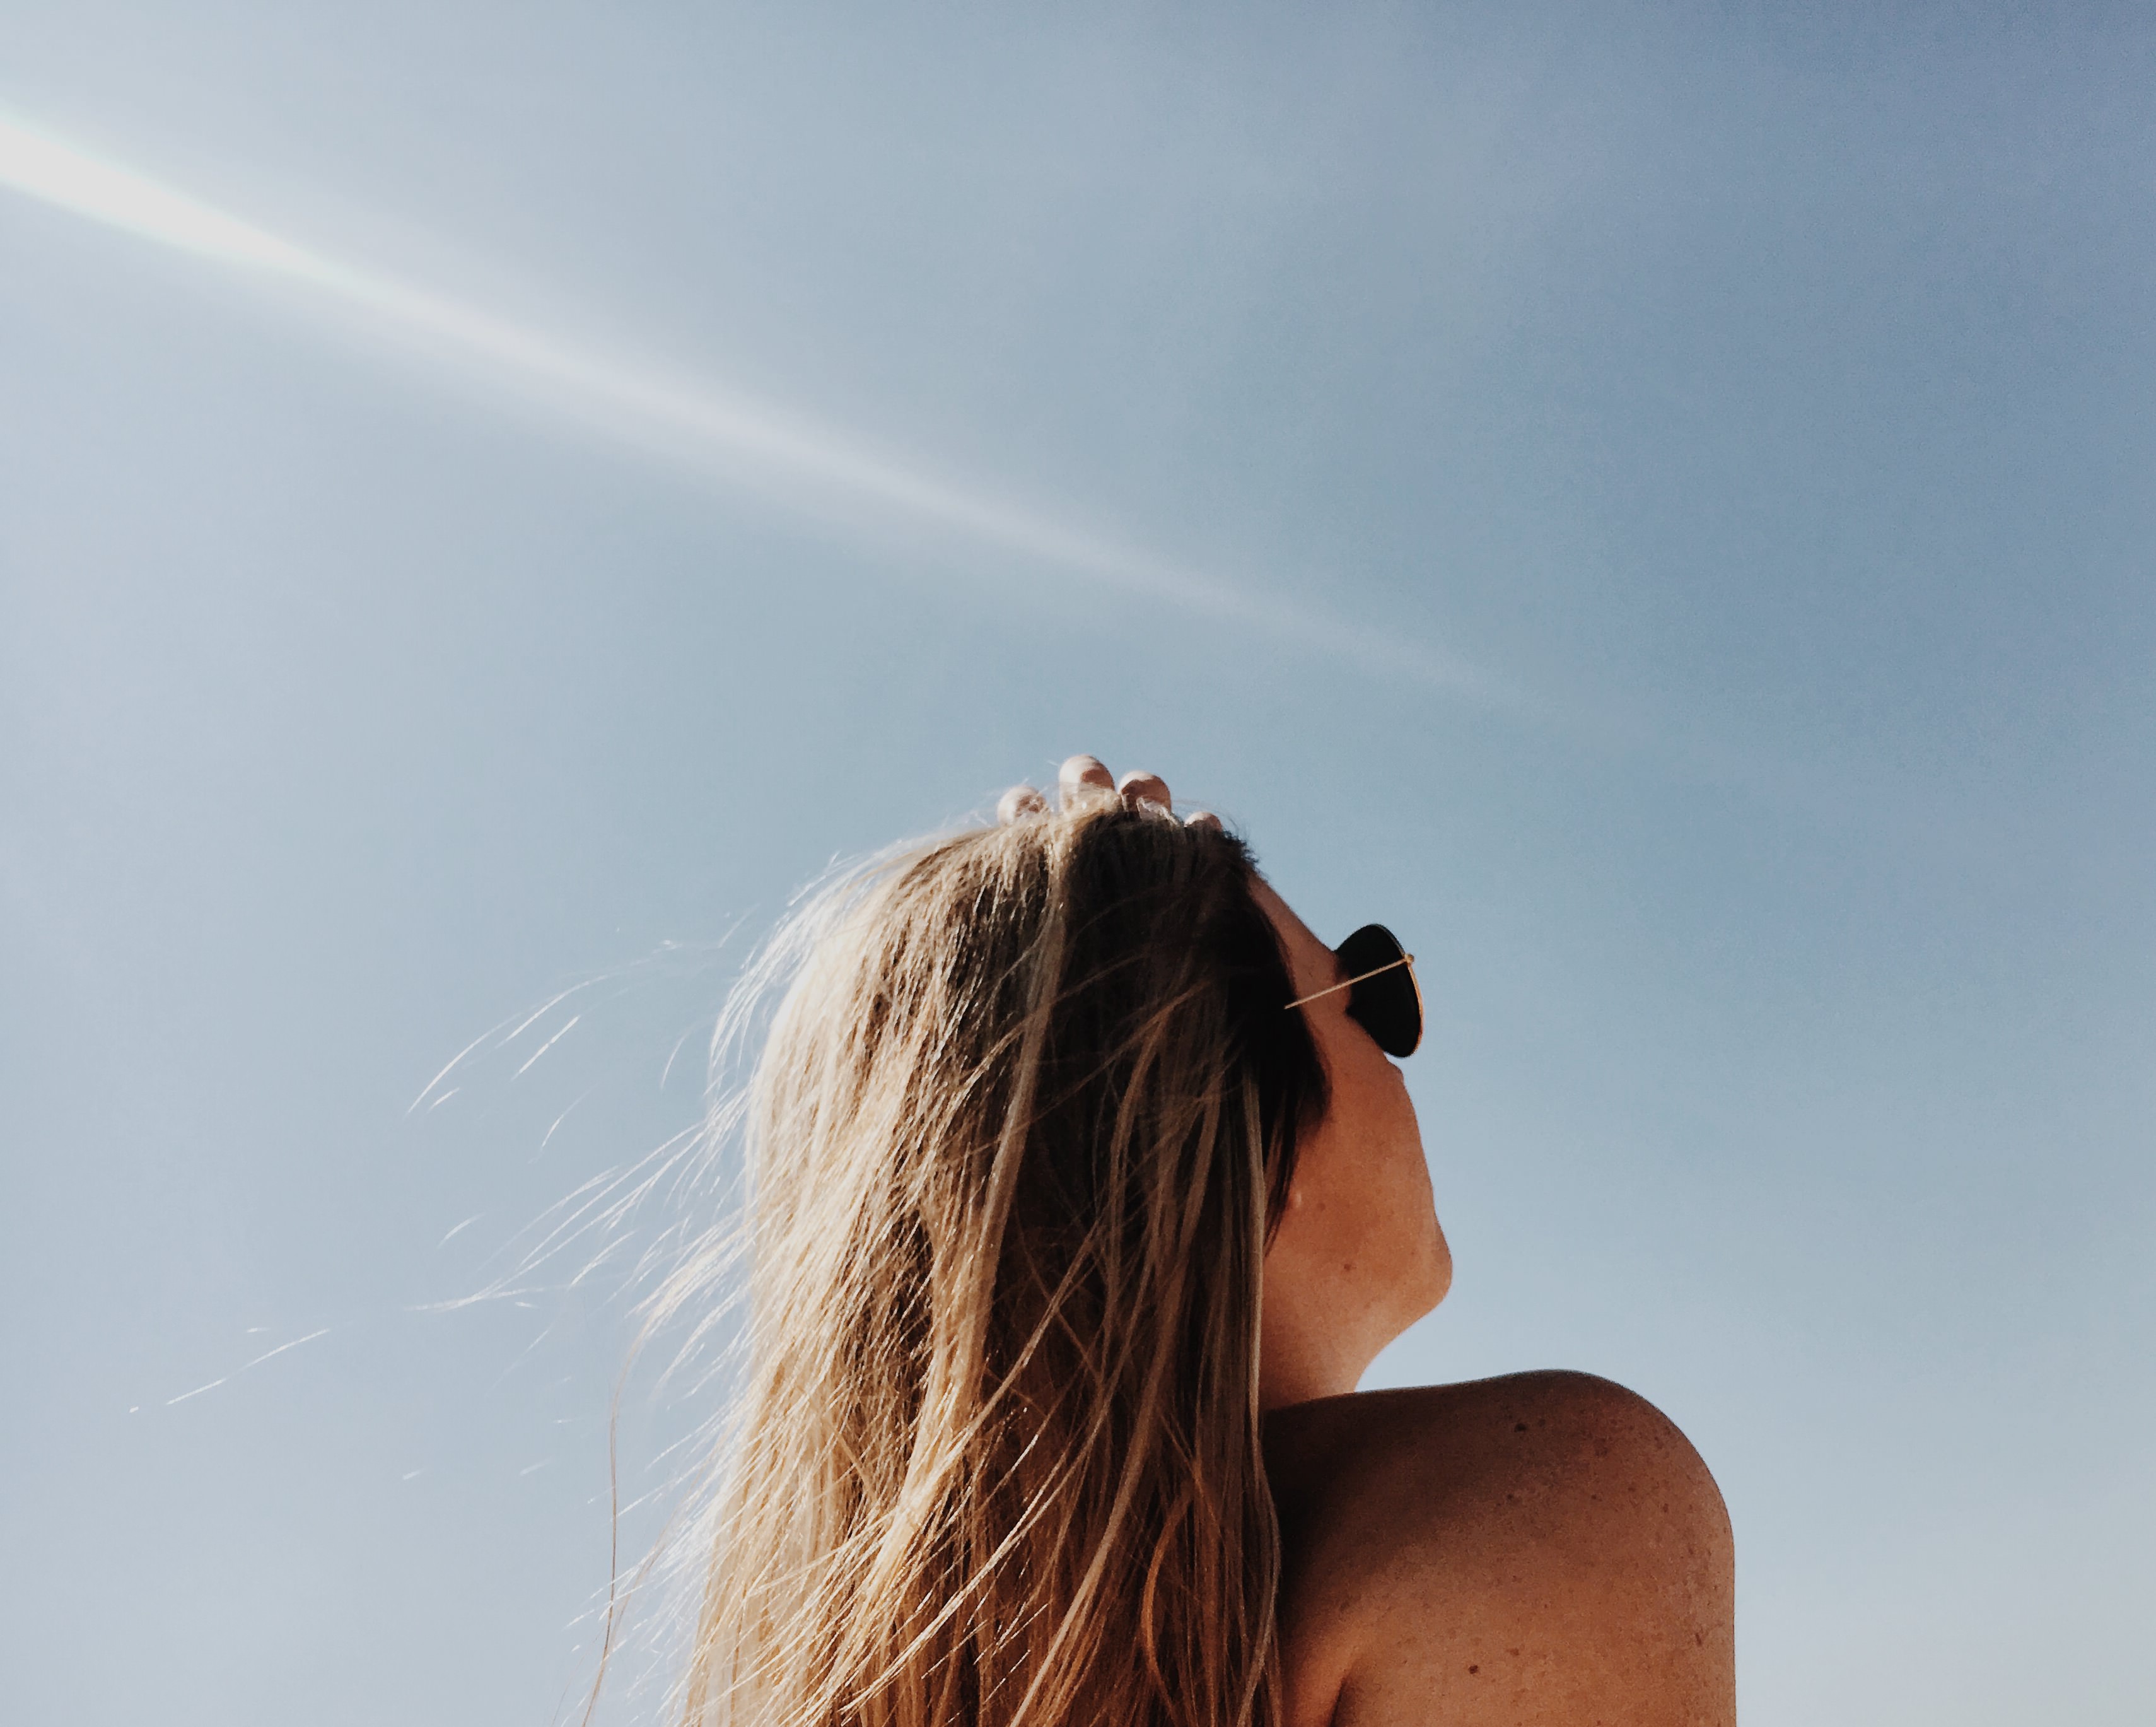
hand, person, sky, girl, woman, hair, sunlight, female, blue, blonde, hairstyle, close up, human body, sunglasses, beauty, organ, emotion